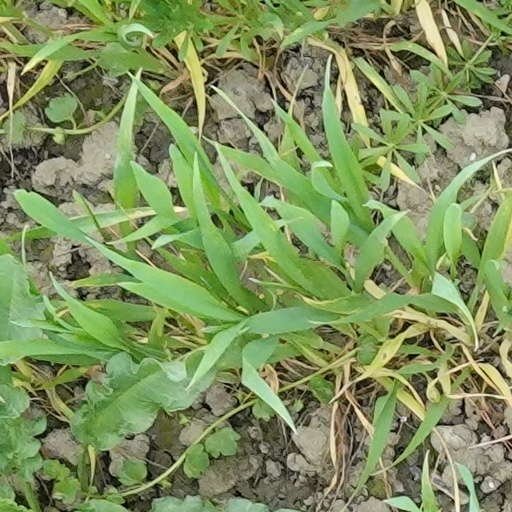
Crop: wheat